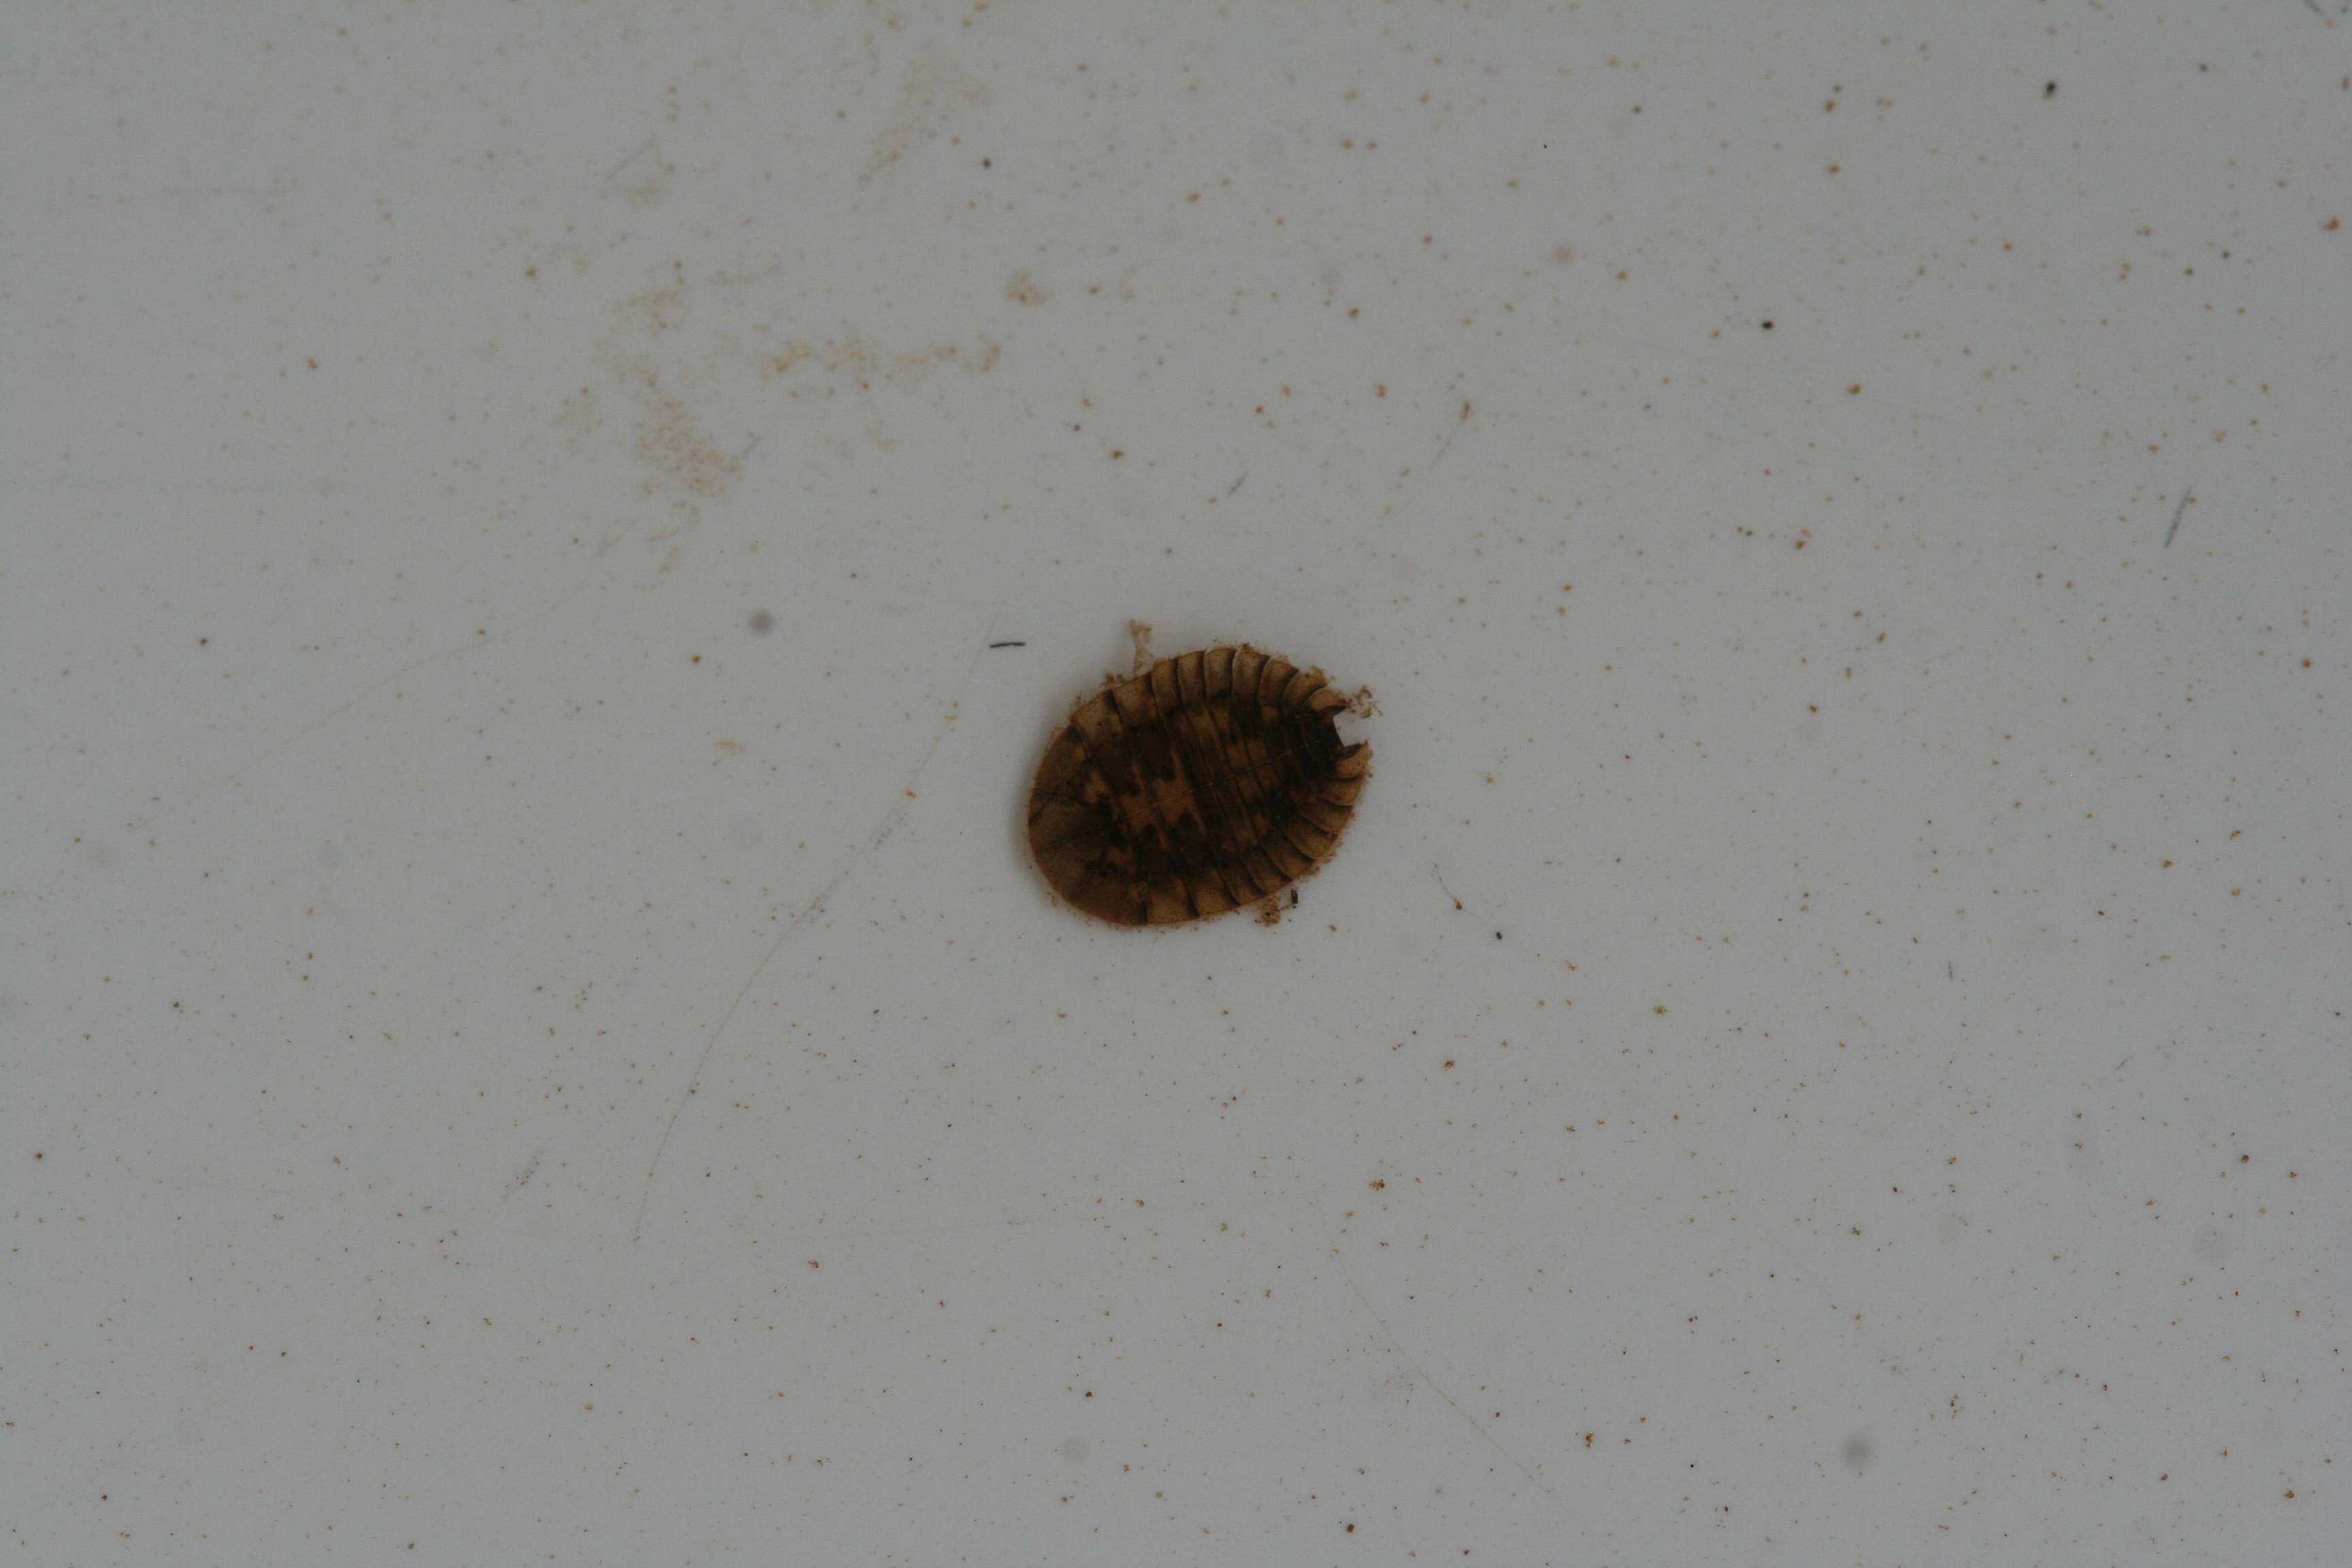
Macroinvertebrate group: bugs_and_beetles